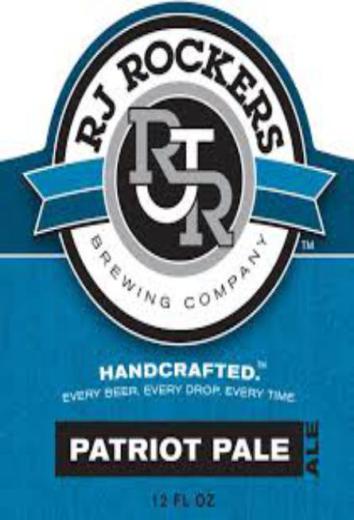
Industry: Food